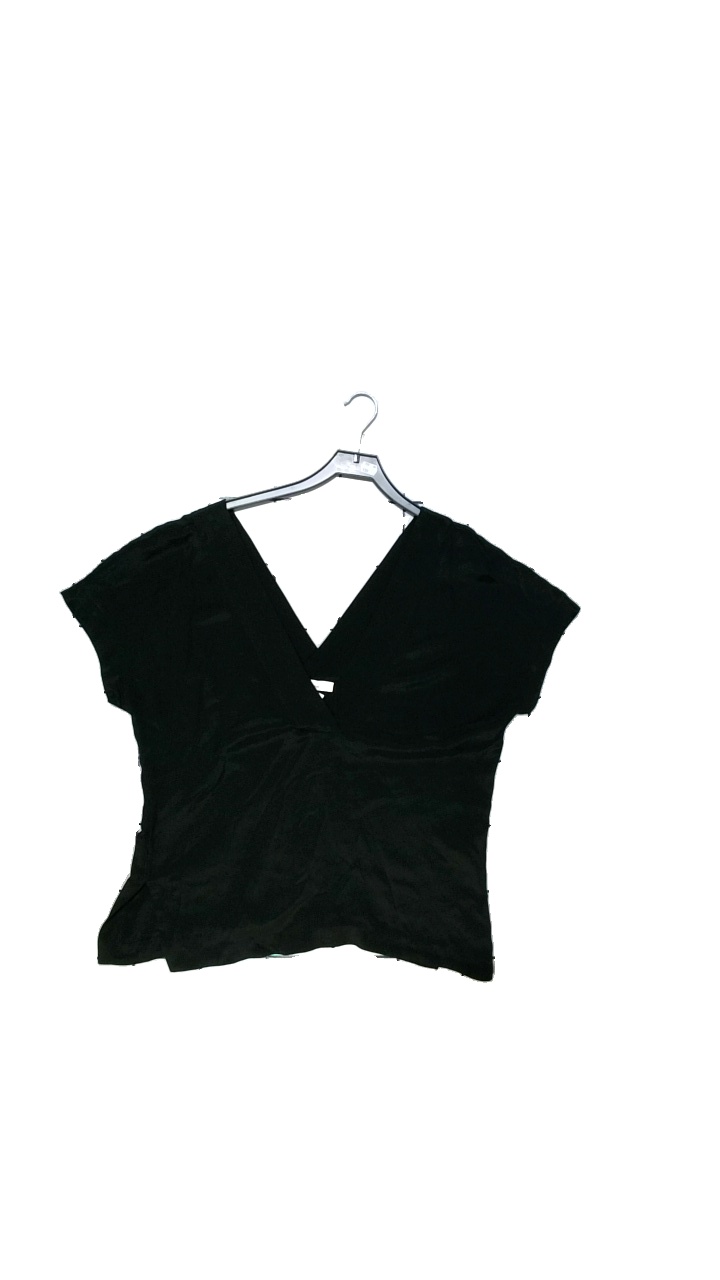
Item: Blouse (Ladies)
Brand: Samsoe O Samsoe
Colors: Black
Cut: Oversize
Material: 46%Viscos,54% Silke
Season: Summer
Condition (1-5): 5
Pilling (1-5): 5
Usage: Reuse
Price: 250-400